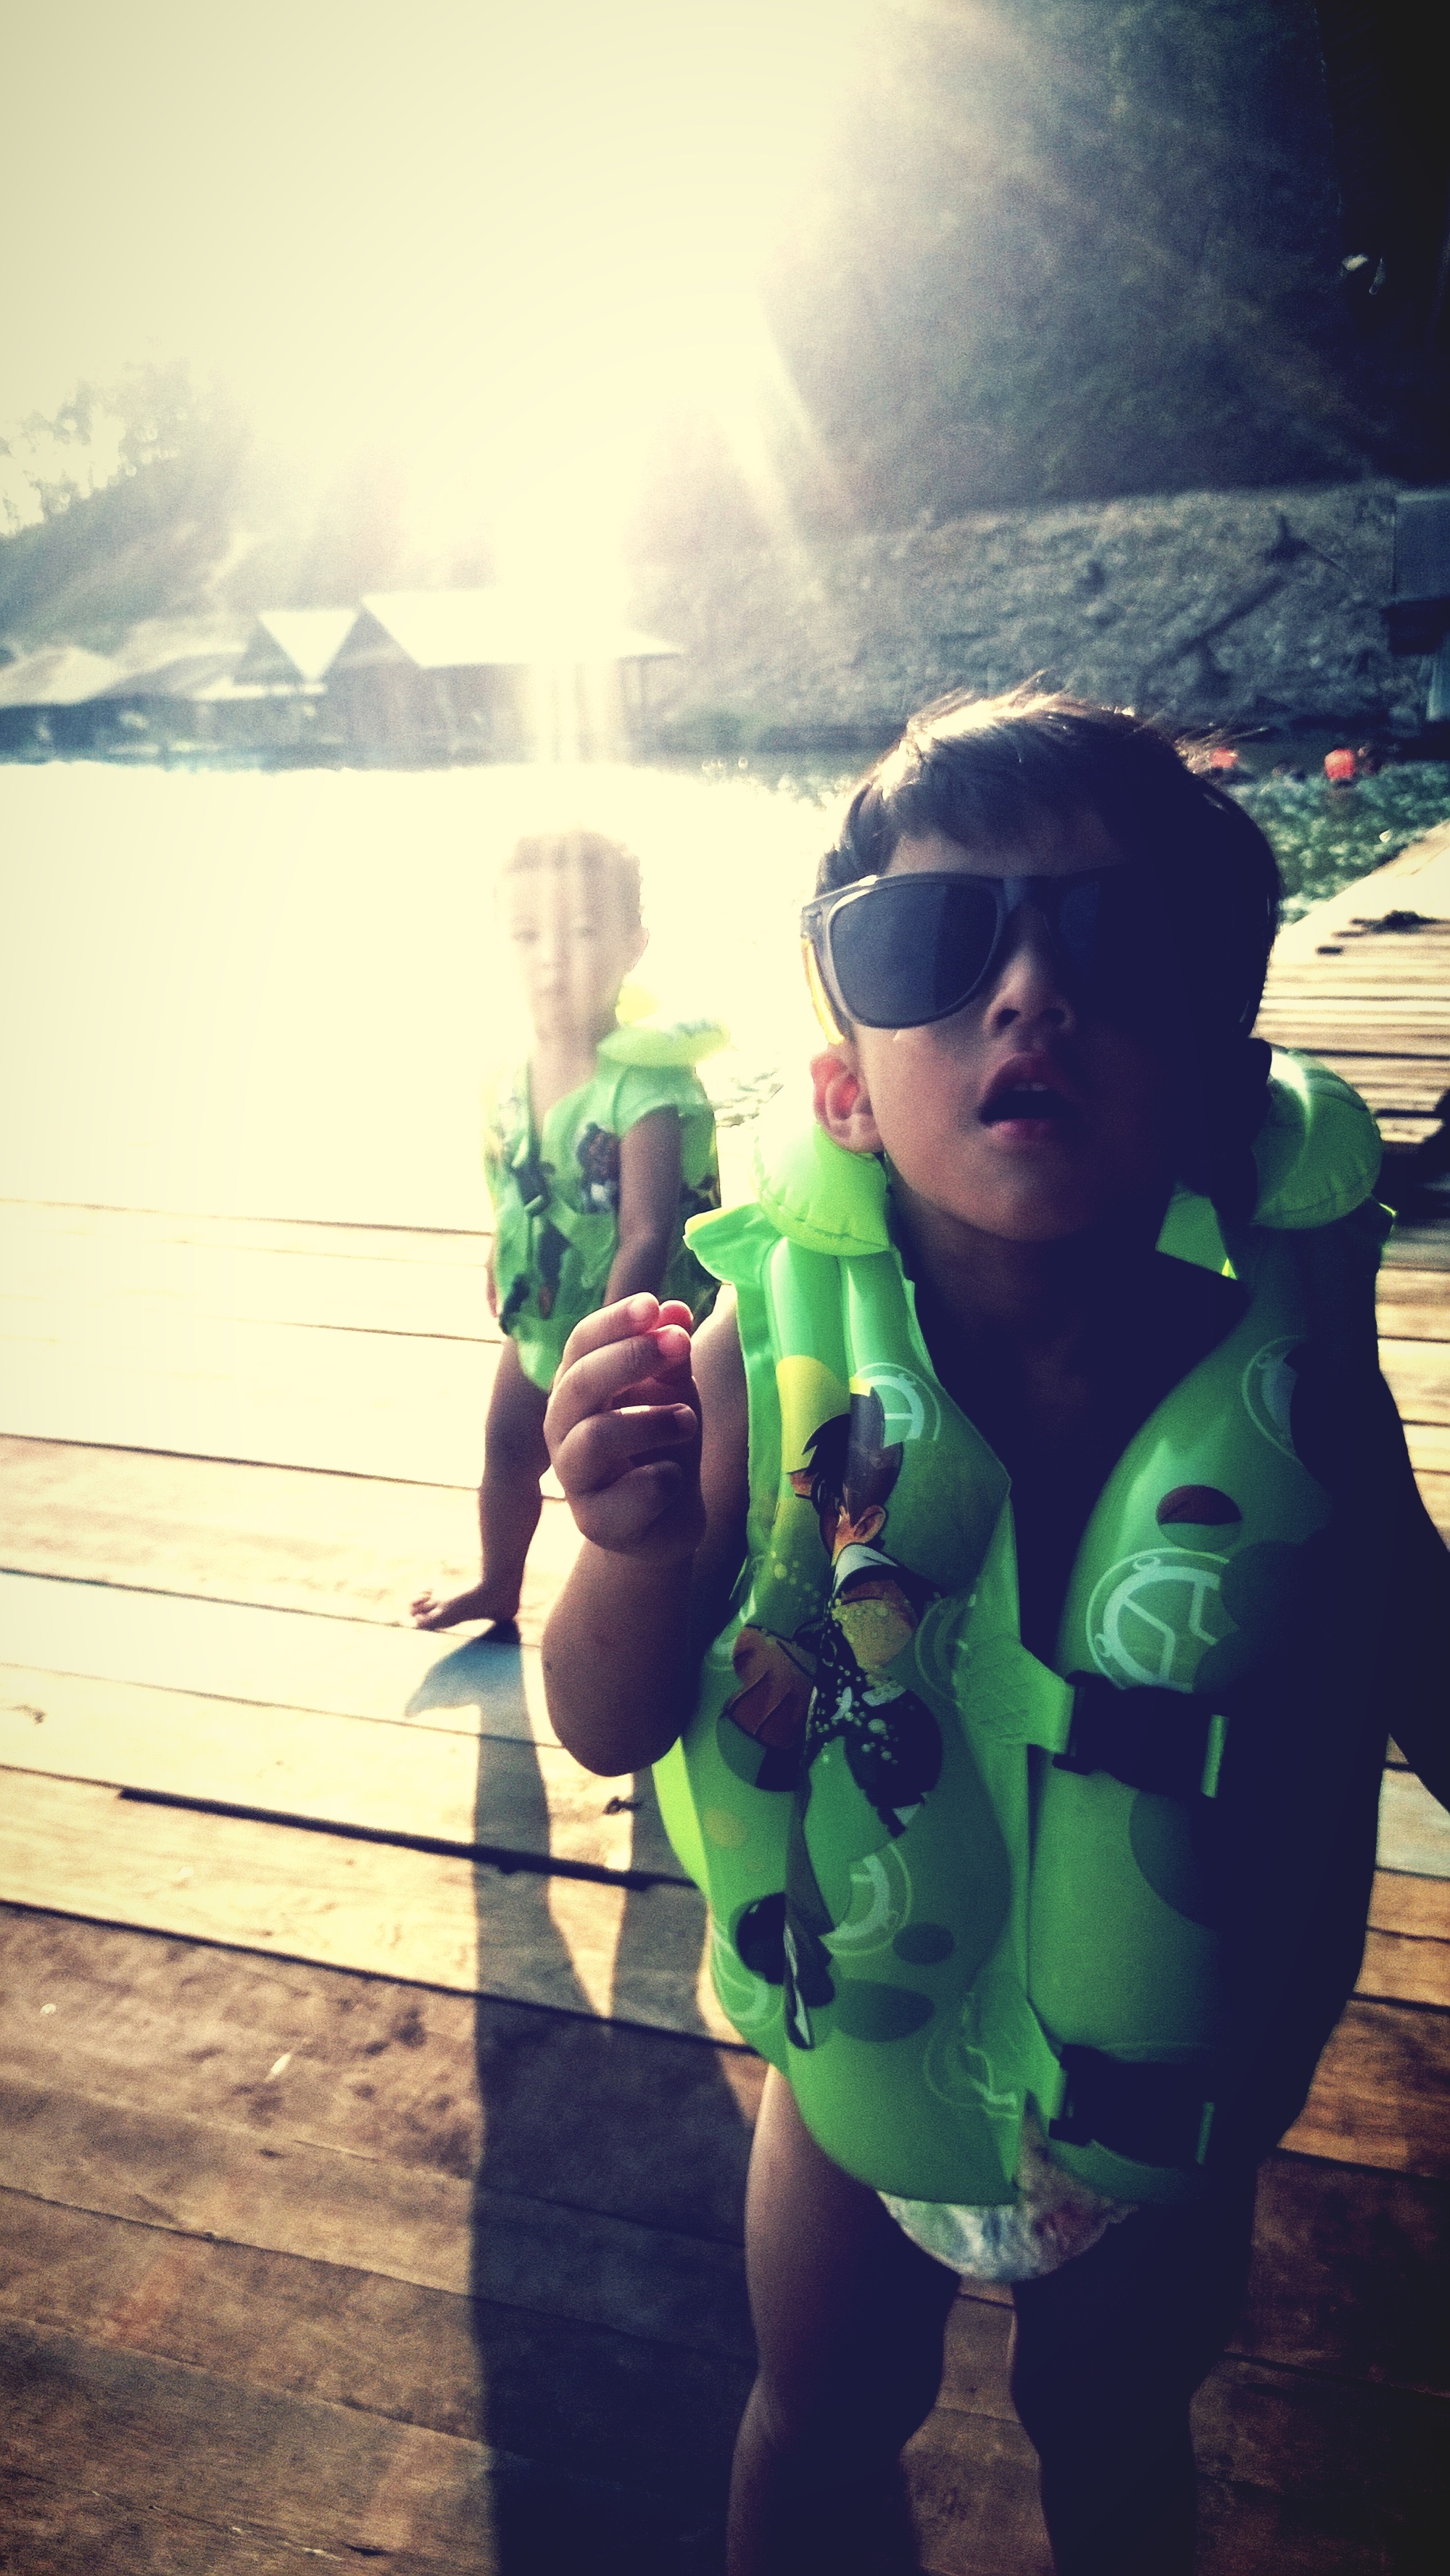
photography, sunlight, color, child, blue, clothing, season, fun, photograph, snapshot, beauty, image